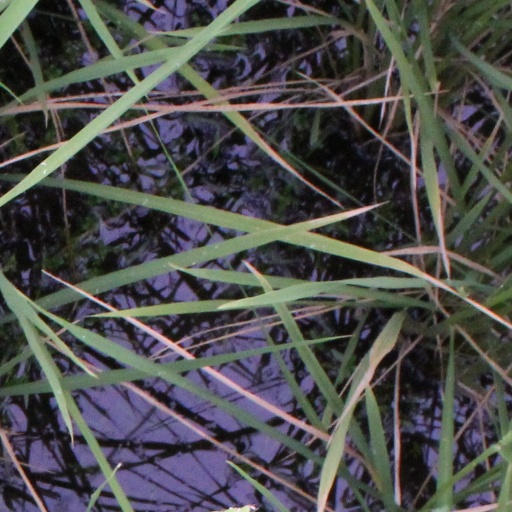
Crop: rice